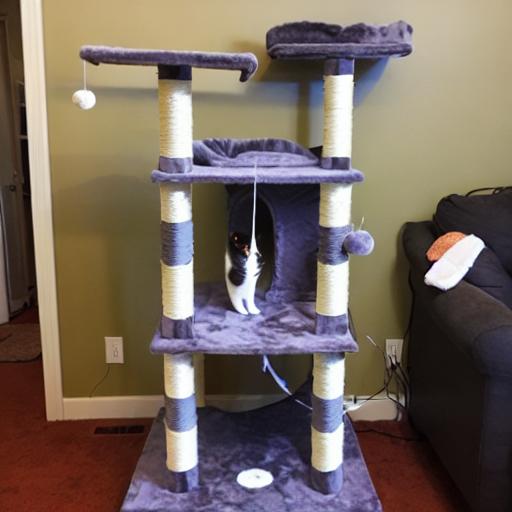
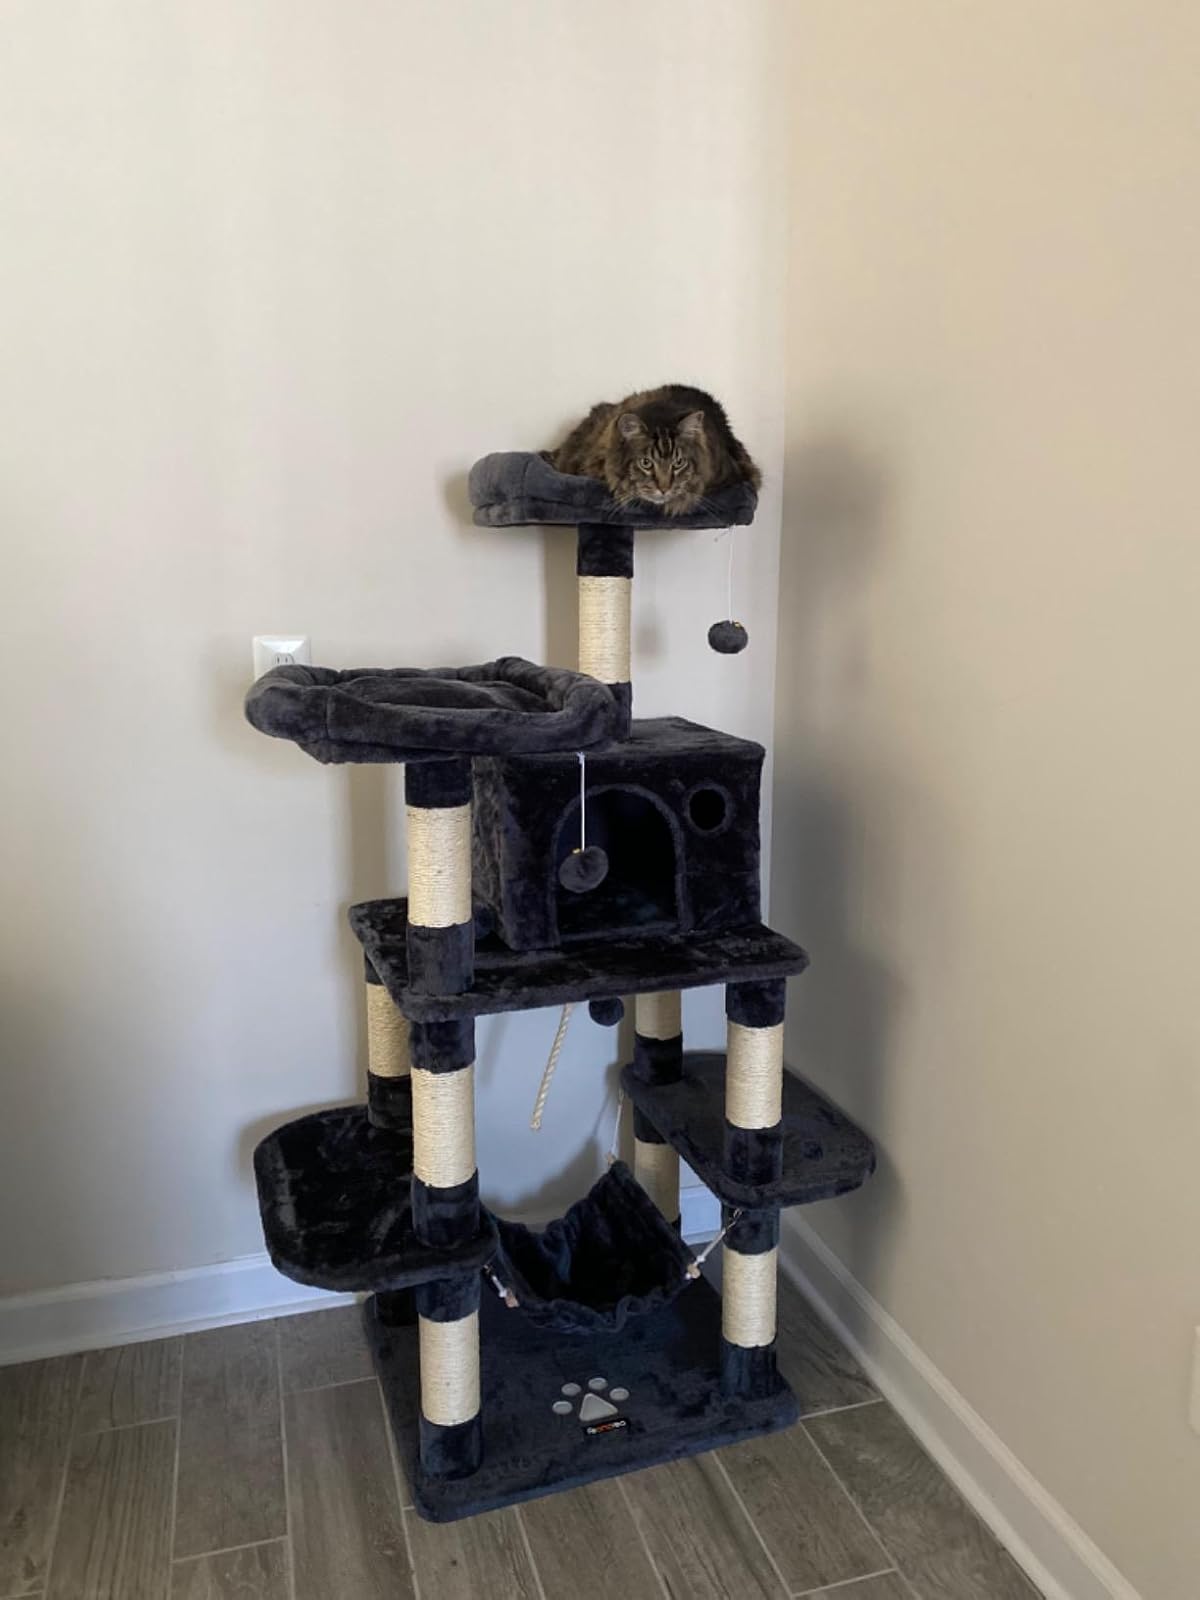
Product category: items_cat tree
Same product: no